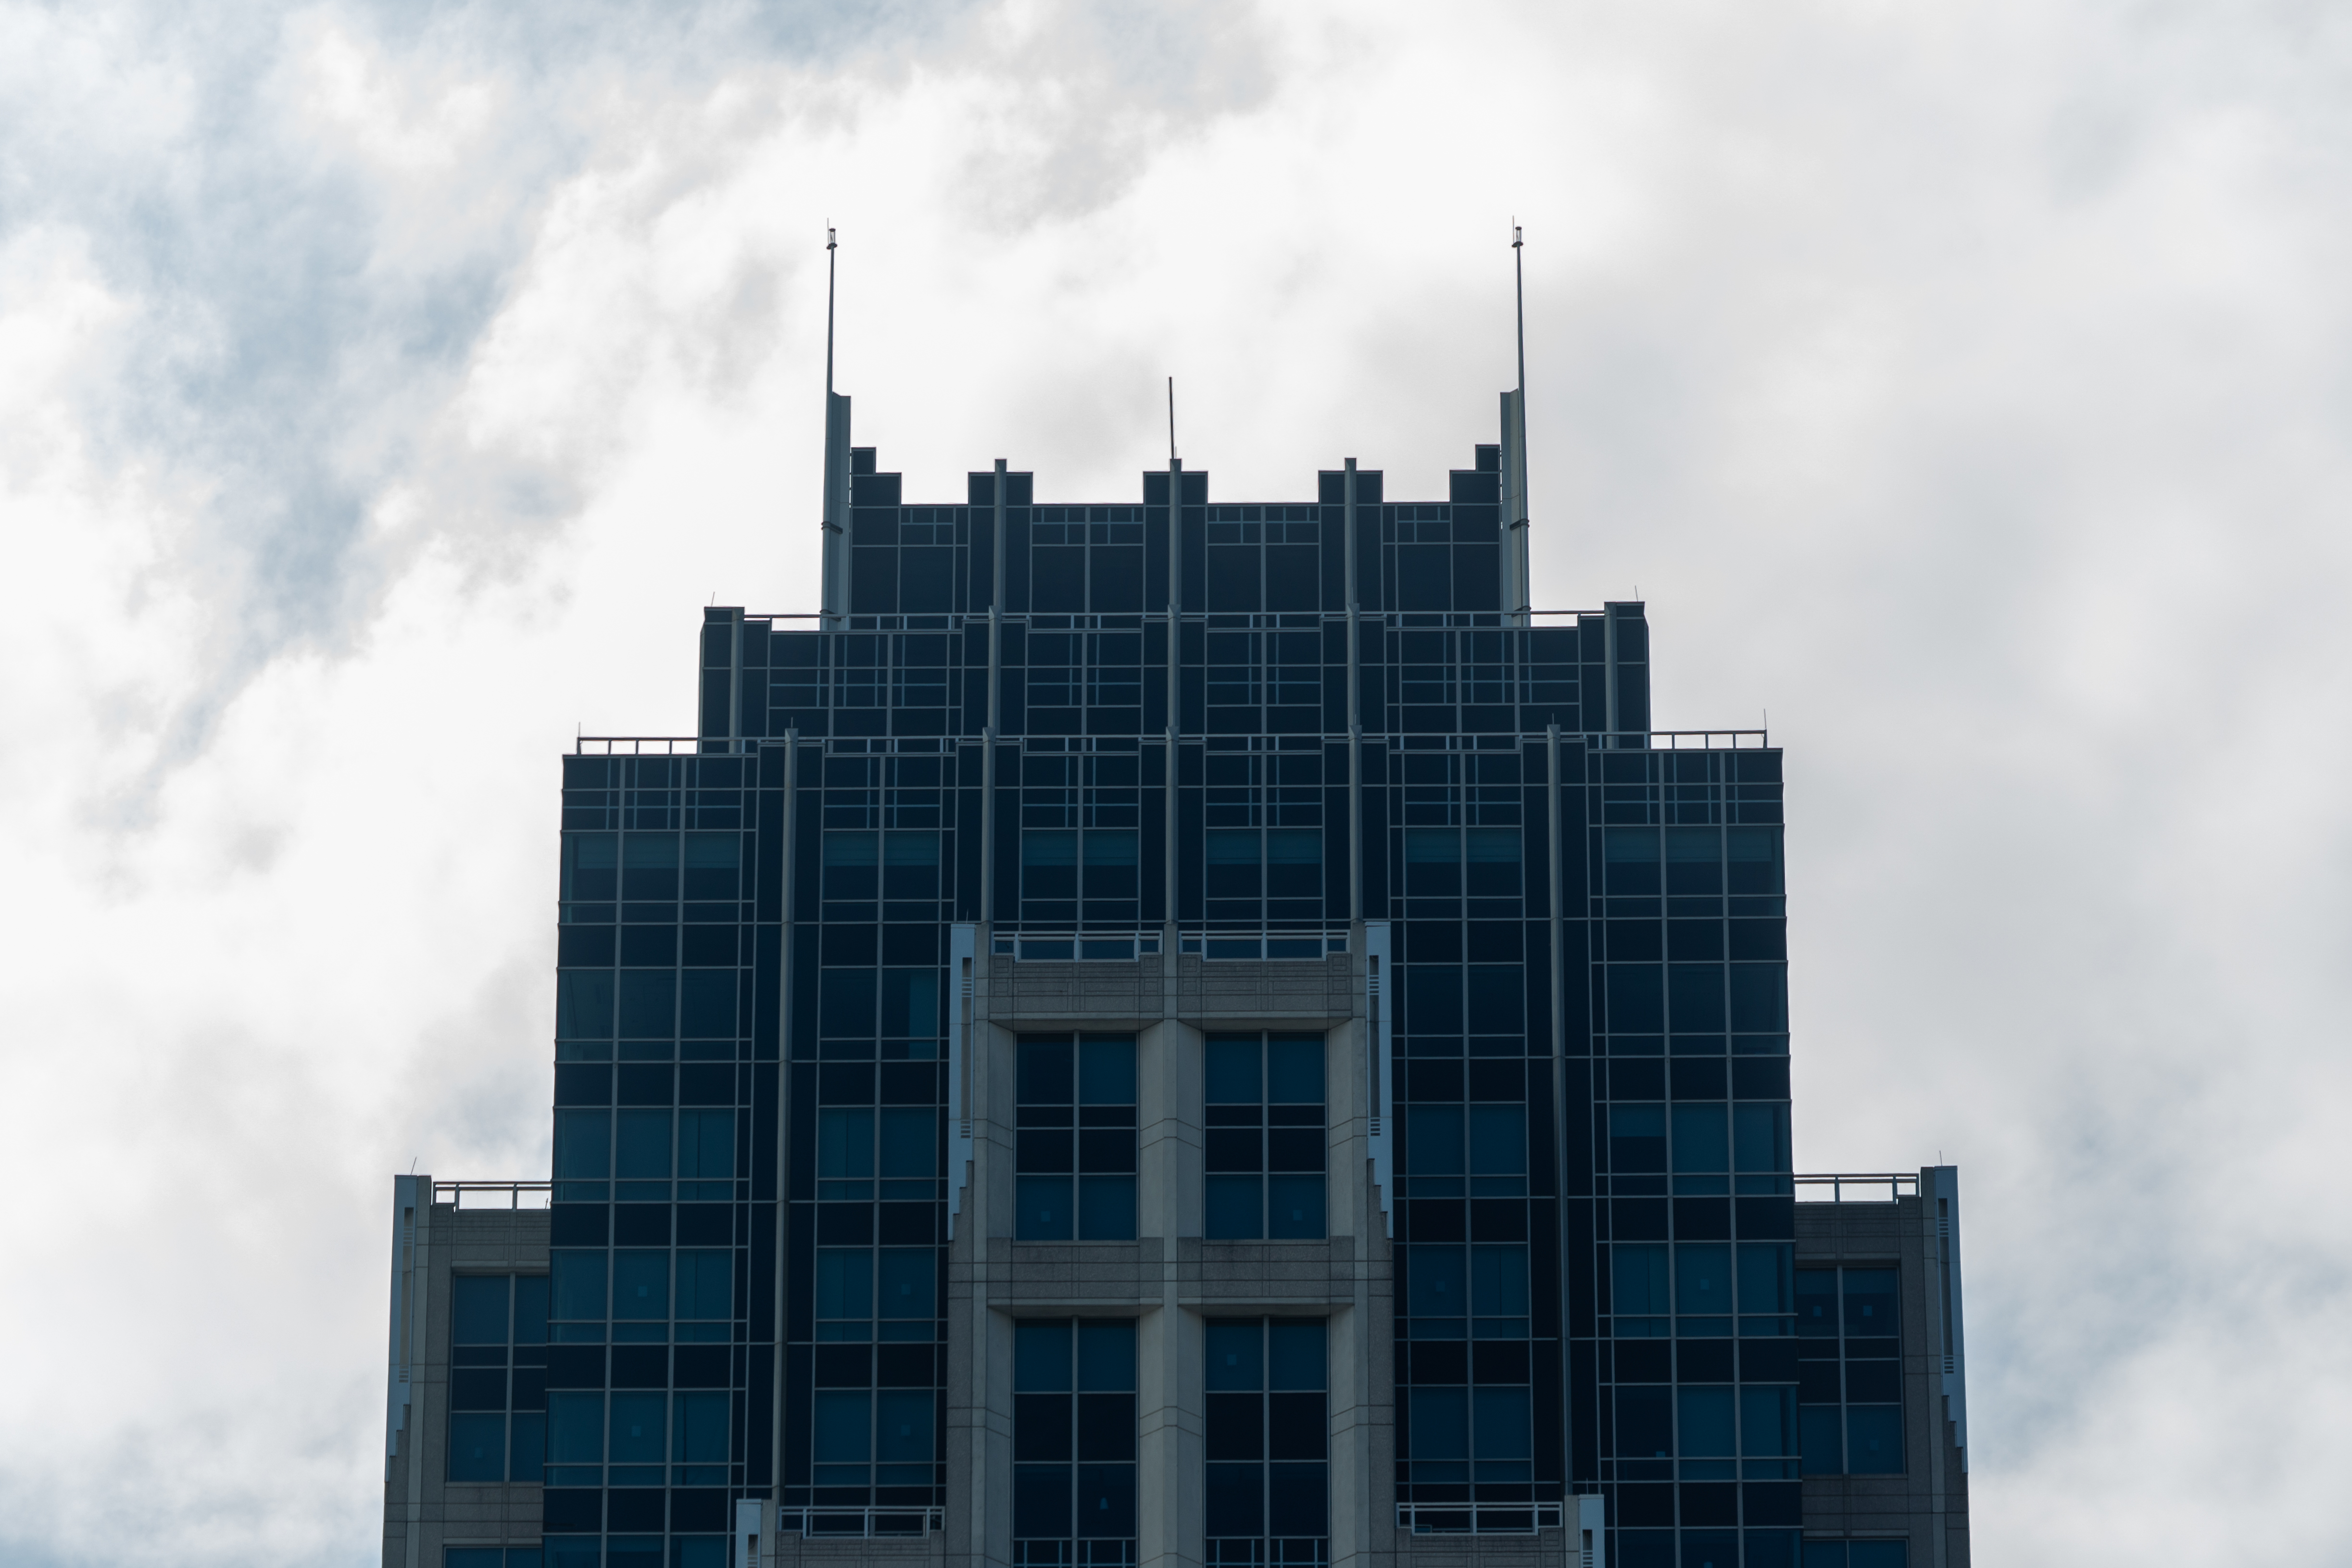
skyscraper, urban area, architecture, blue, metropolitan area, daytime, sky, city, building, landmark, metropolis, tower block, human settlement, tower, cloud, skyline, facade, cityscape, downtown, commercial building, reflection, headquarters, condominium, spire, symmetry, world, corporate headquarters